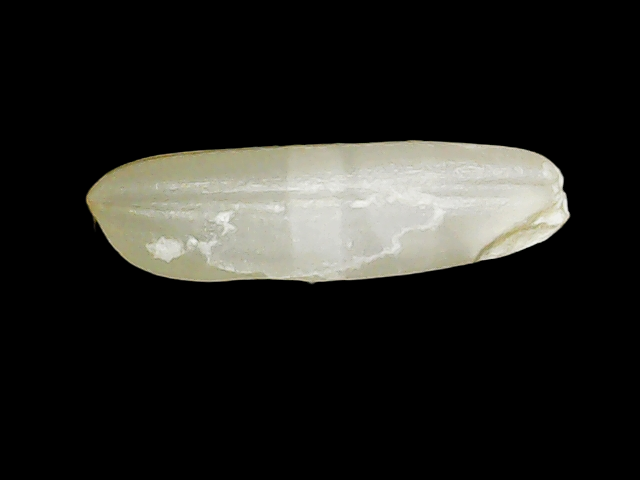
Rice variety: Binadhan14